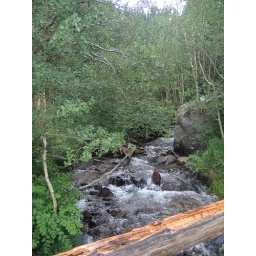
water under the bridge